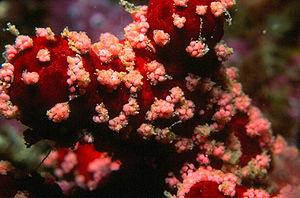
Alcyonium acaule et sa ponte